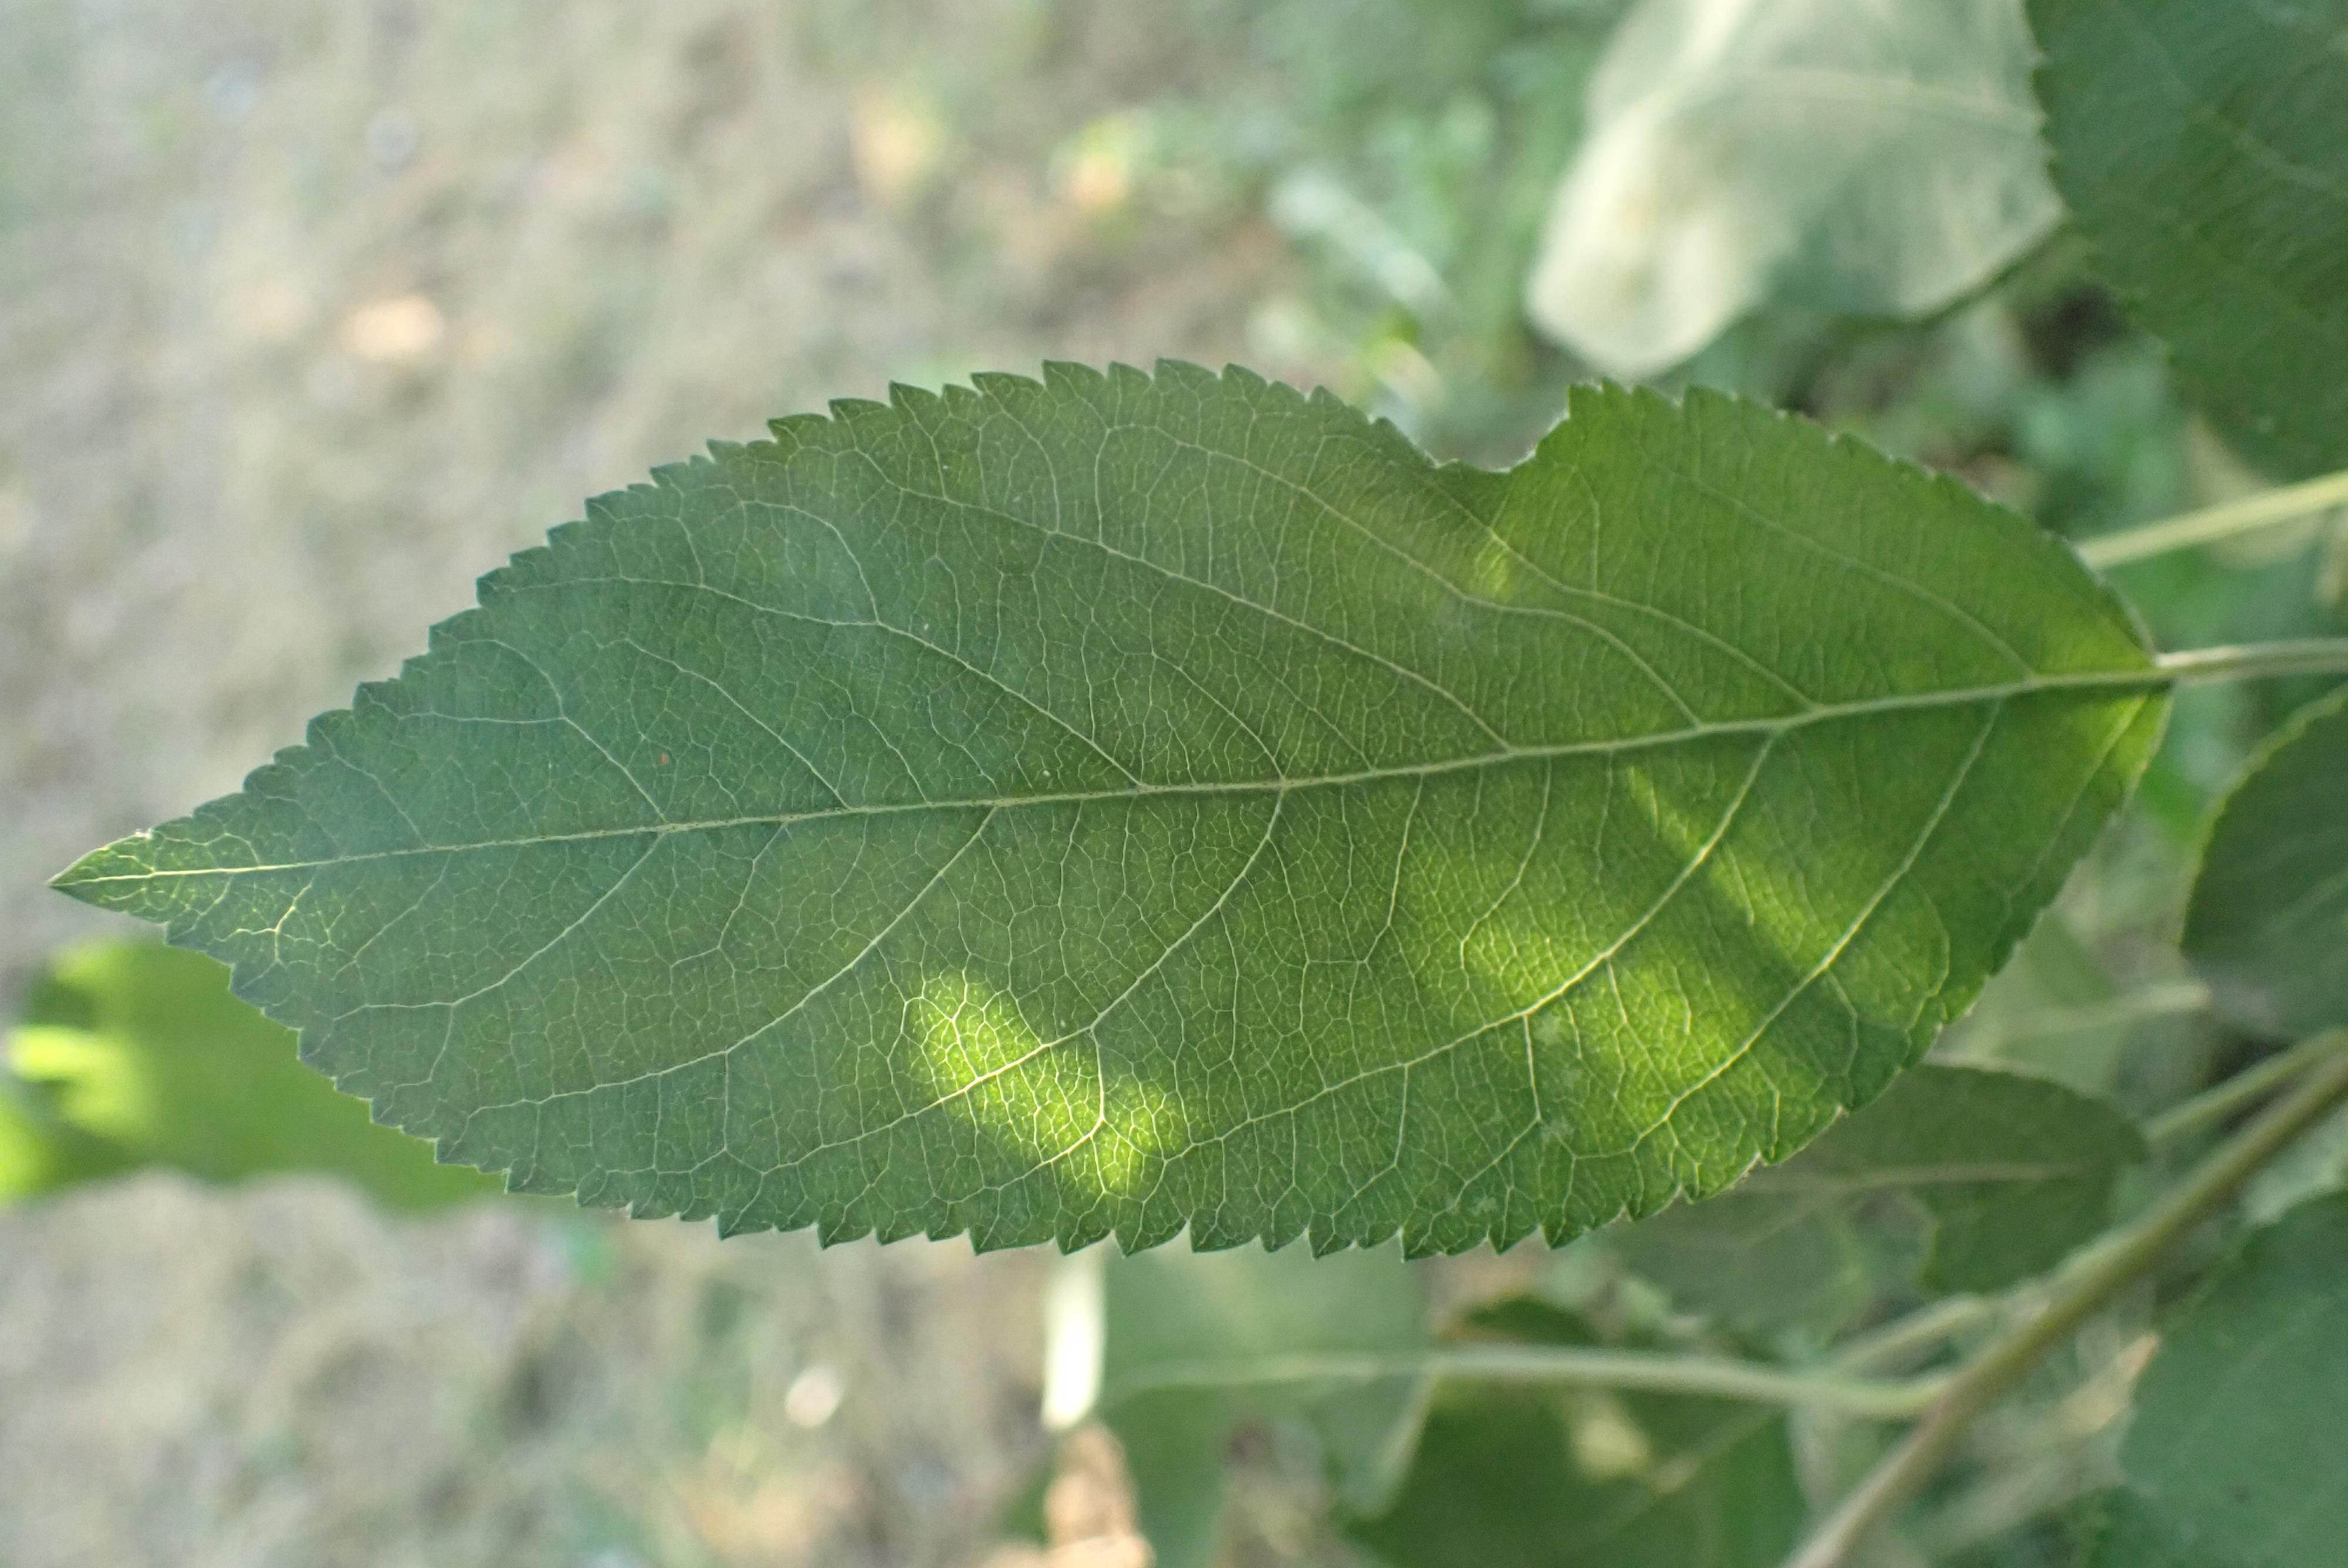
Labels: healthy